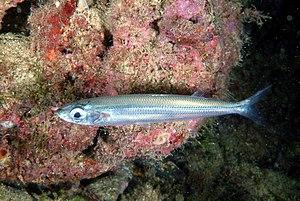
Les Atherinidae sont une famille de poissons Atheriniformes.